Ancient Greek funerary vases

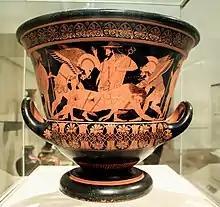
Euphronios krater depicting Hypnos (left) and Thanatos (right) carrying dead Sarpedon, with Hermes in the middle. Attic red-figured calyx-krater, 515 BC.

Geometric patterns adorn many vases between 900–700 B.C. These patterns include meanders, right-angles, and swastikas. Most vases from this period were found in cemeteries, thus becoming our primary source of knowledge during the Geometric period. In the 600s B.C., Athens moved away from abstract geometric patterns, and toward more natural art, influenced by the Near East.